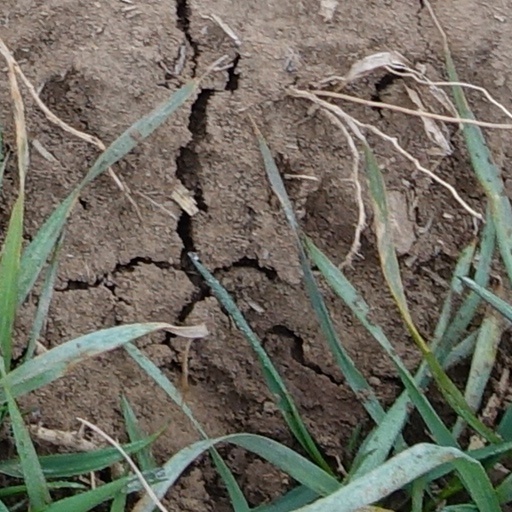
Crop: wheat